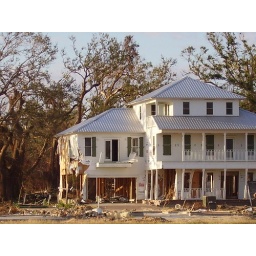
House on the coast in Bay St. Louis - one of the only standing houses.